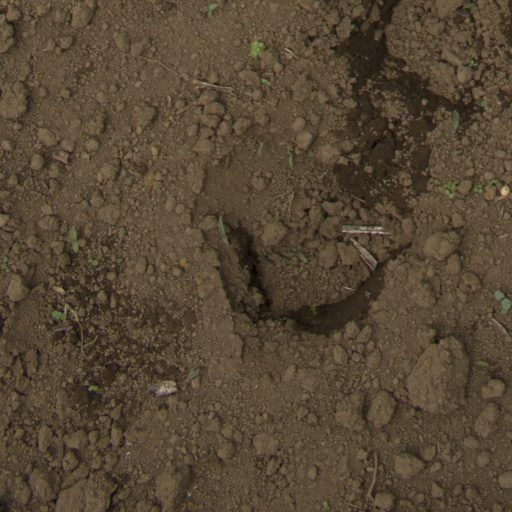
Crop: Jerusalem artichoke